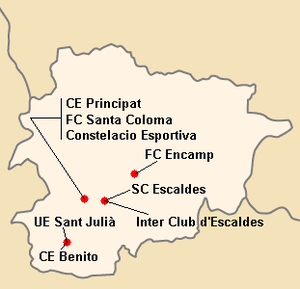
Répartition des clubs de Divisio 1A 1999-2000.
La saison 1999-2000 de Divisió 1A est la cinquième édition de la première division andorrane.